Fracture

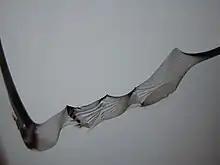
Brittle fracture in glass

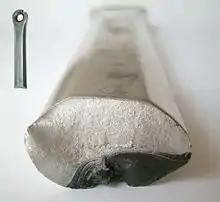
Fracture of an aluminum crank arm of a bicycle, where the bright areas display a brittle fracture, and the dark areas show fatigue fracture

In brittle fracture, no apparent plastic deformation takes place before fracture. Brittle fracture typically involves little energy absorption and occurs at high speeds—up to in steel. In most cases brittle fracture will continue even when loading is discontinued.